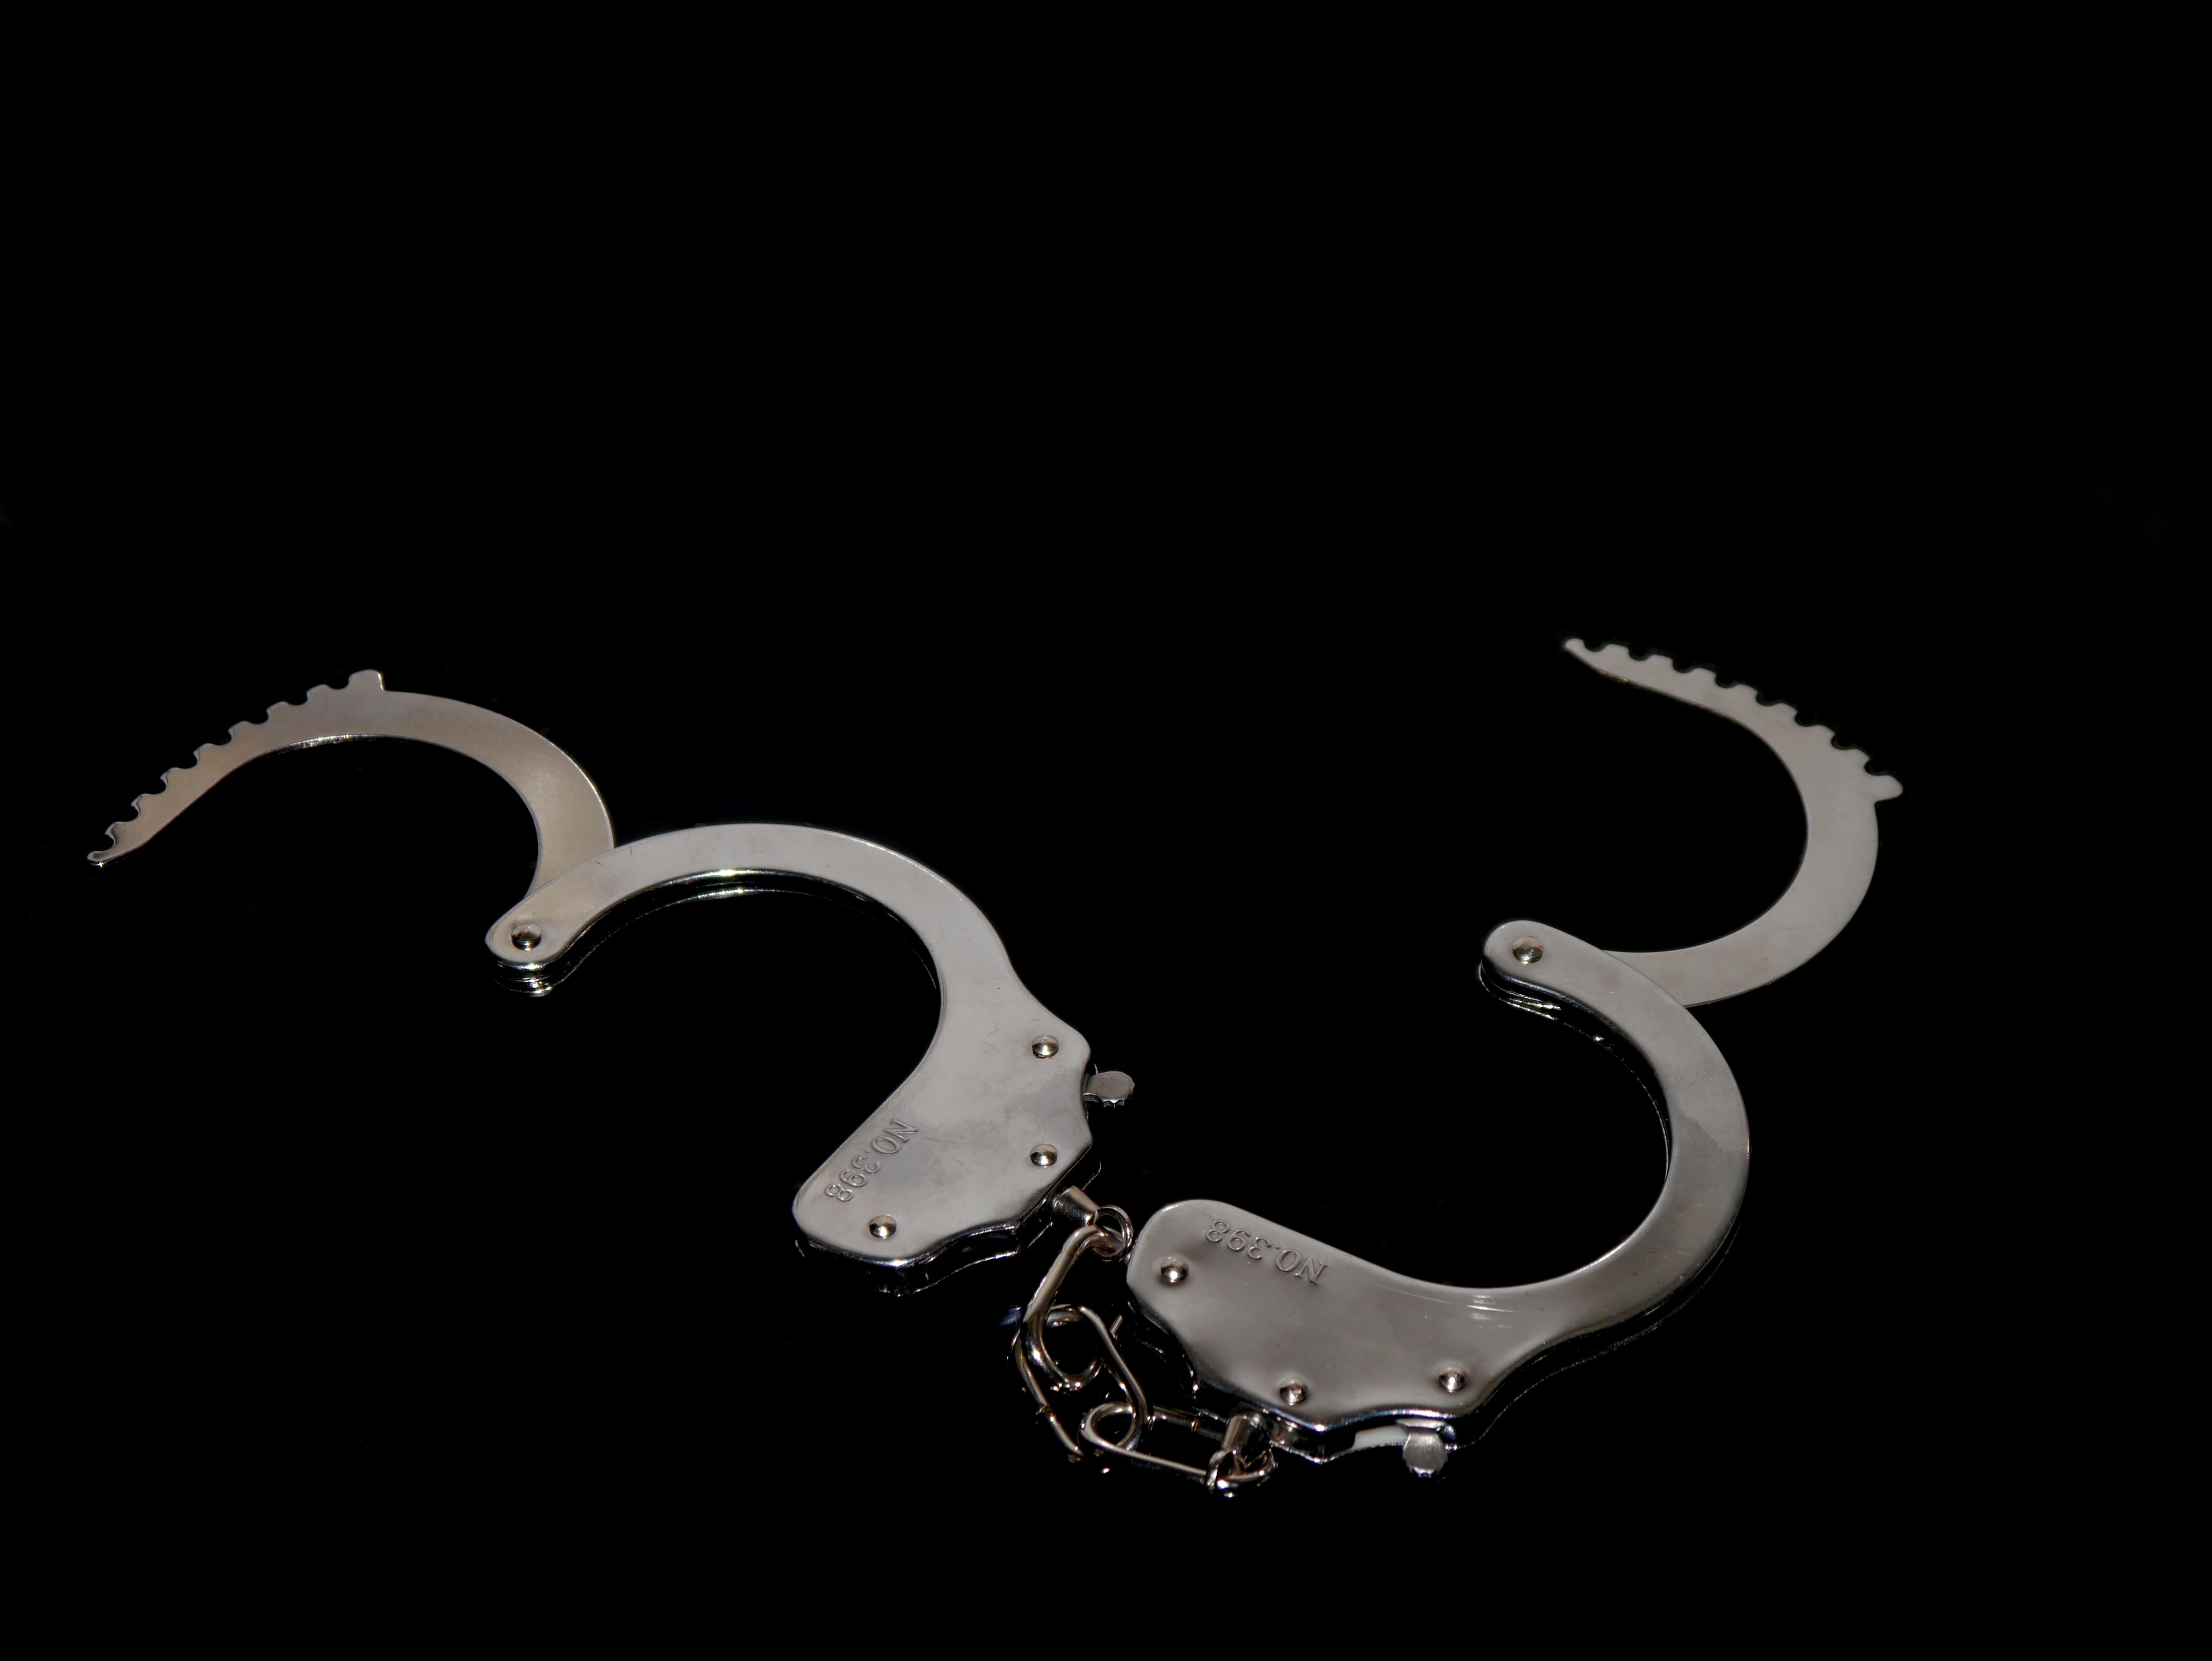
chain, steel, horn, metal, ear, bone, jewellery, silver, caught, 8, handcuffs, black silver, fashion accessory